Primera Fuerza

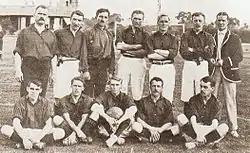
British Club in 1903

Liga Mexicana de Football Amateur Association was the first amateur association football league formed in Mexico by football fans and company workers on July 19, 1902.